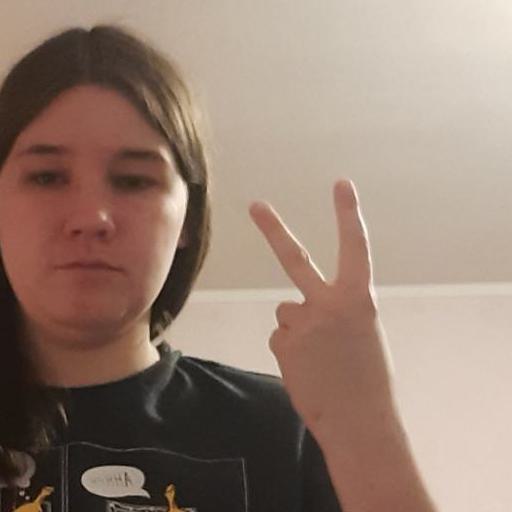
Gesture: peace_inverted